Quink

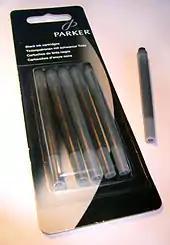
Quink cartridges in a blister pack

According to fountain pen enthusiasts, Parker Quink is generally considered to be "safe fountain pen ink"; this means that it should not stain or clog fountain pens very easily.